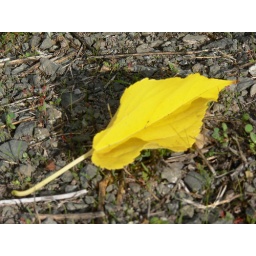
Across the street from my aunt Nancy's house in Napa. Beautiful fall/winter colors.